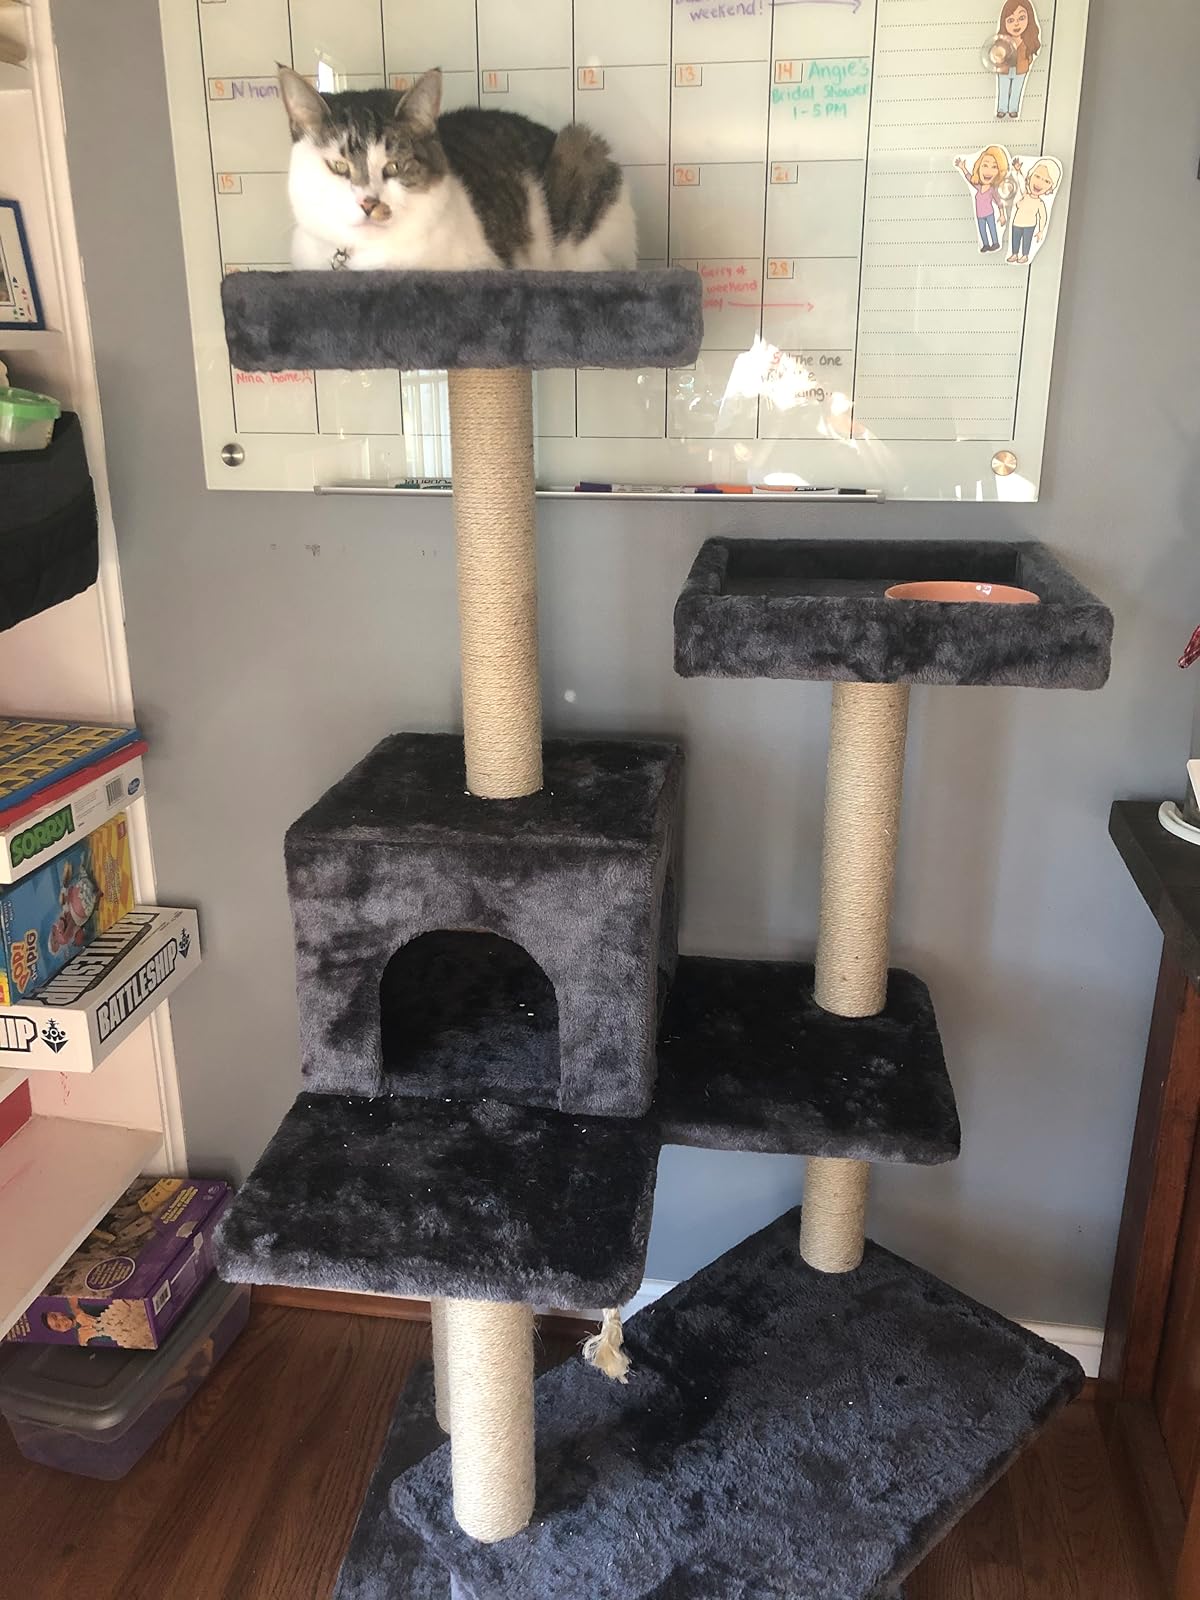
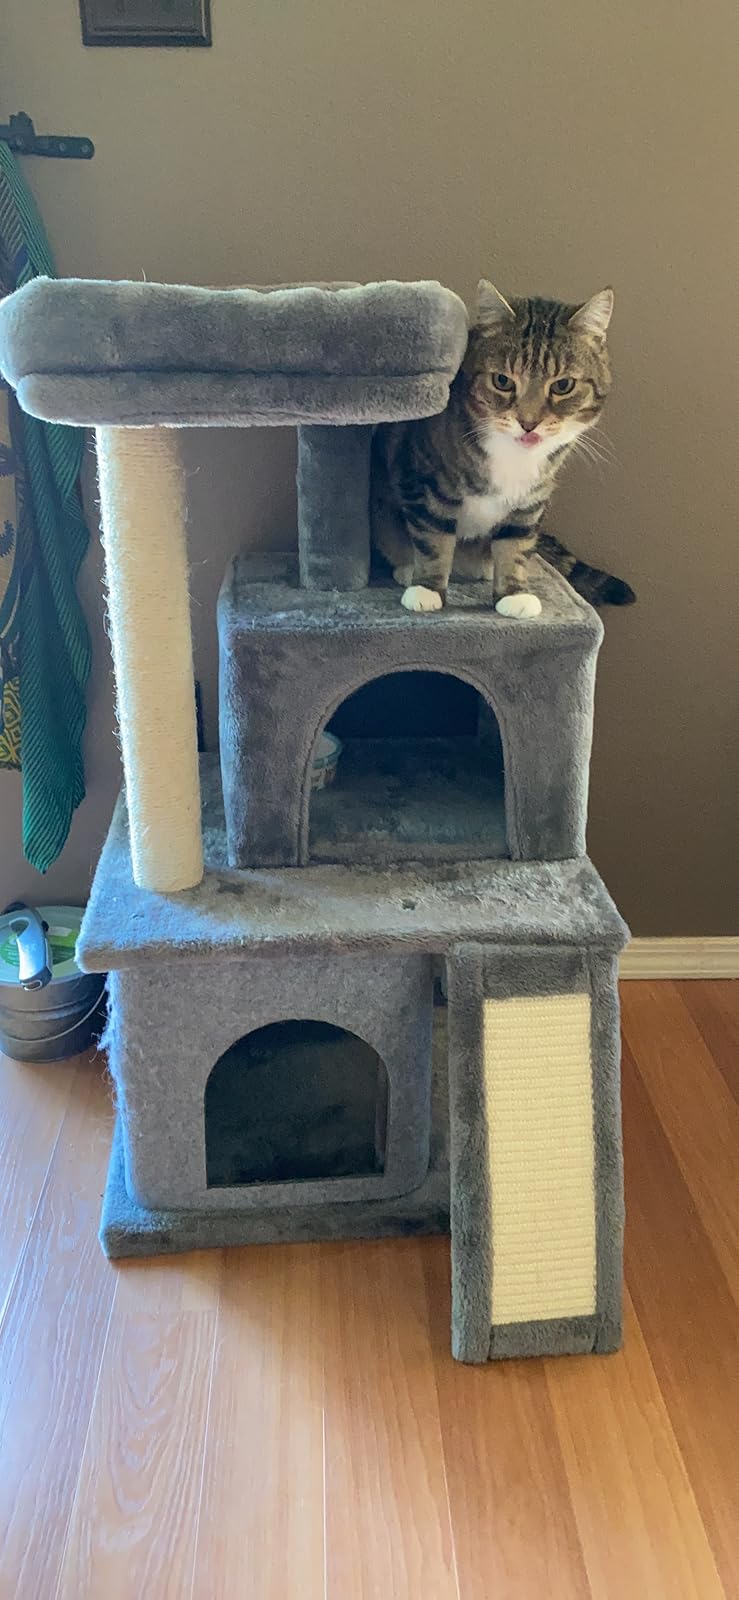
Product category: items_cat tree
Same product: no